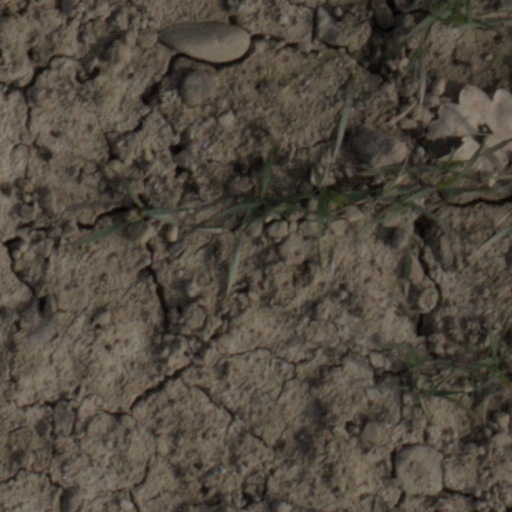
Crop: wheat